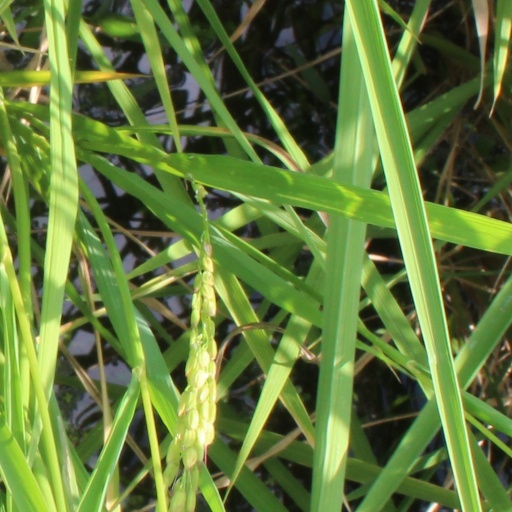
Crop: rice